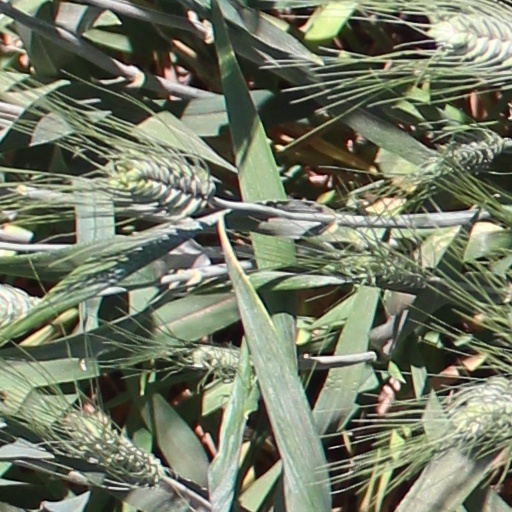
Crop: wheat